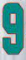
Number: 9